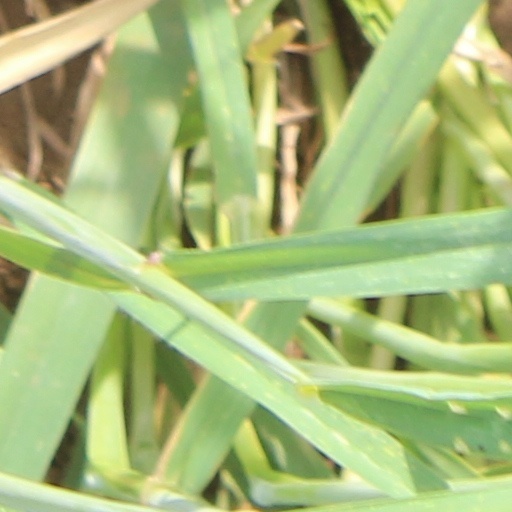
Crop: wheat